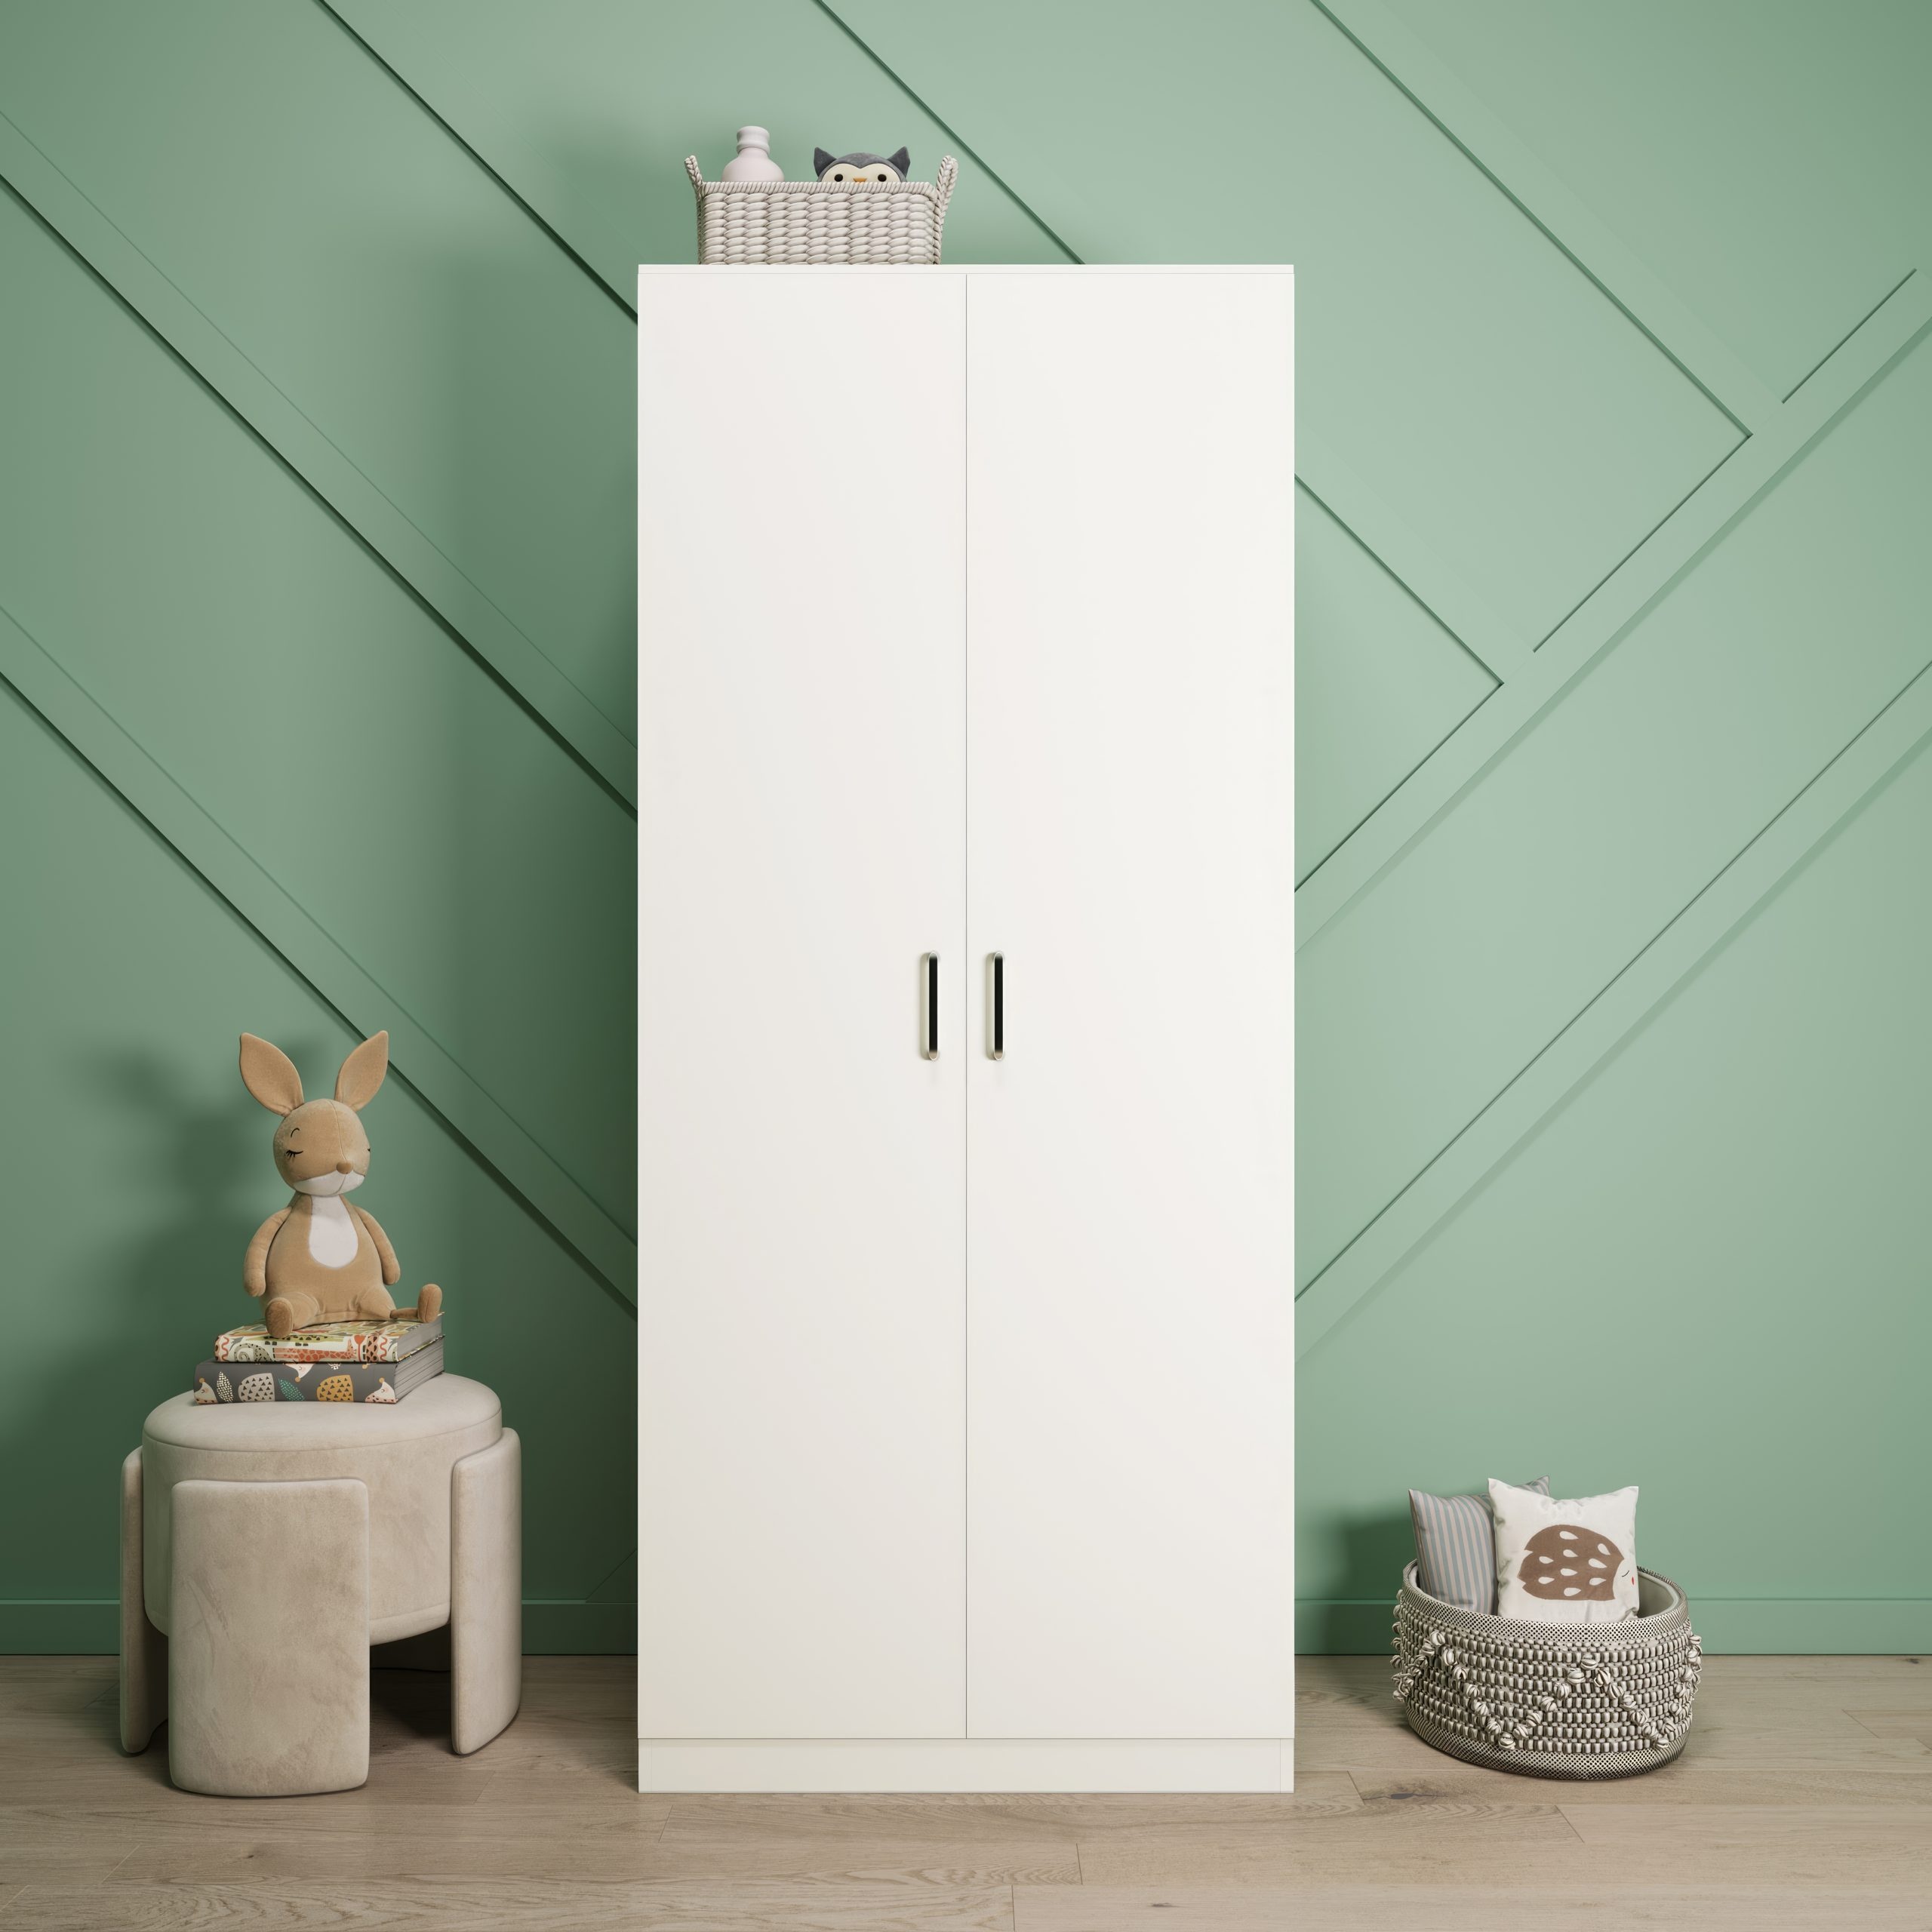
Dakota 2 Door Wardrobe - White
Brand: Seconique
Assembled Sizes W x D x H (MM) 750 x 480 x 1750 Product Materials COMPOSITE BOARD, PAPER VENEER, PLASTIC VENEER, MDF BACK PANEL, METAL HINGES, METAL HANGING RAIL, METAL HANDLES, PLASTIC BACK PANEL STRIP, PLASTIC FEET Extra Information Hanging Area W715 D460 H1340mm Hanging Rail Height 1270mm Door Size W370 H1660mm Shelf Space W715 D400 H300mm Opening Width 695mm Anti-tip Strap Included
Category: Furniture > Cabinets & Storage > Armoires & Wardrobes > Double Wardrobes